Central Asian Orogenic Belt

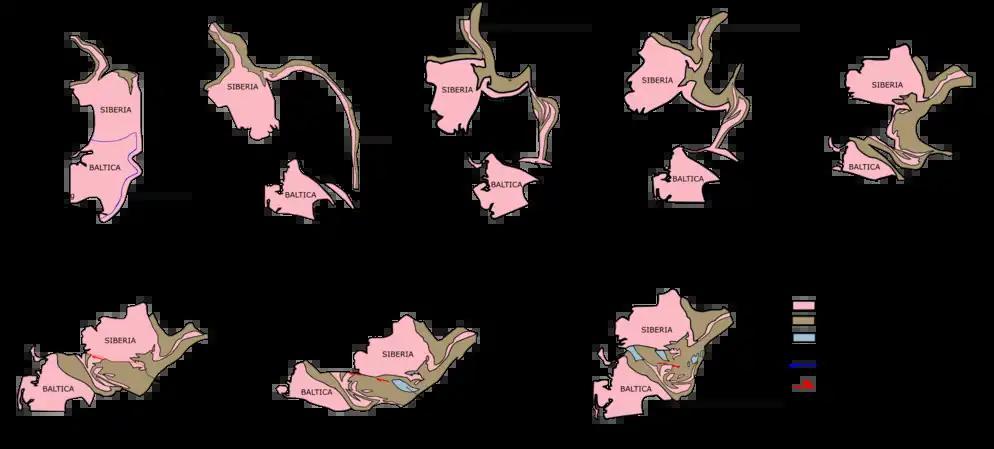
Figure 5 Diagram showing the evolutionary history of the CAOB proposed by Sengor. Adapted from Sengor 1993. This hypothesis illustrates that the Central Asian Orogenic Belt was formed due to the accumulation of accretionary complexes against a single magmatic arc. See more detailed explanations of the evolutionary history of the CAOB in Table 2.

The Central Asian Orogenic Belt has been on the forefront of research since the 21st century. Despite international efforts of scientists, there are still many questions regarding the Central Asian Orogenic Belt that remain unanswered. They include: